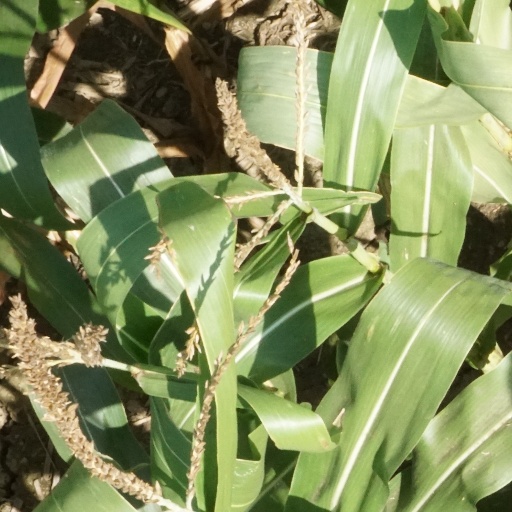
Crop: maize; corn